Documentary heritage

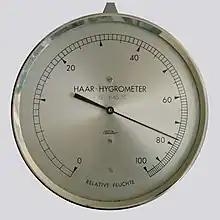
Dial Hygrometer

Radiation from the sun and UV/UVB rays can pose a threat to the integrity of works on paper. Where possible, framed iconographic documents can be hung on walls against windows or stored in dedicated magazines instead of hung on walls across from windows in order to minimize exposure to direct sunlight. Additionally, more important collection items may warrant consideration of an investment in a UV glass frame when on display, which filters out many of the more harmful forms of radiation which can cause fading and chemical damages to the work.